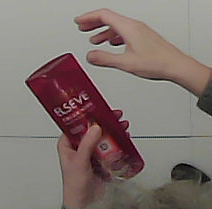
Product: loreal_shampoo